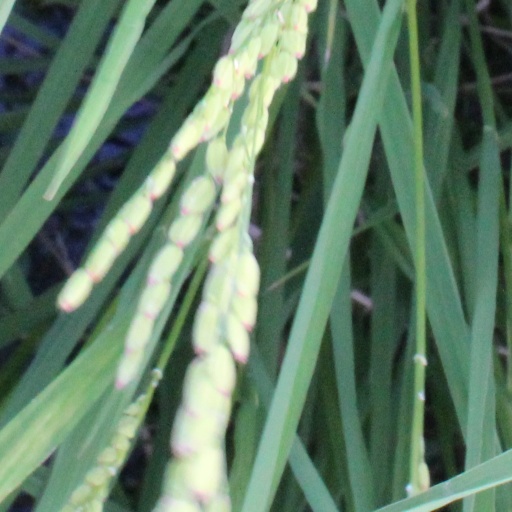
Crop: rice